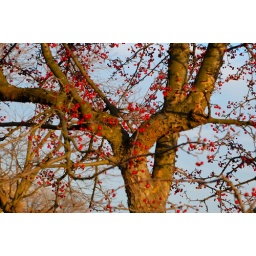
tree dressed in red